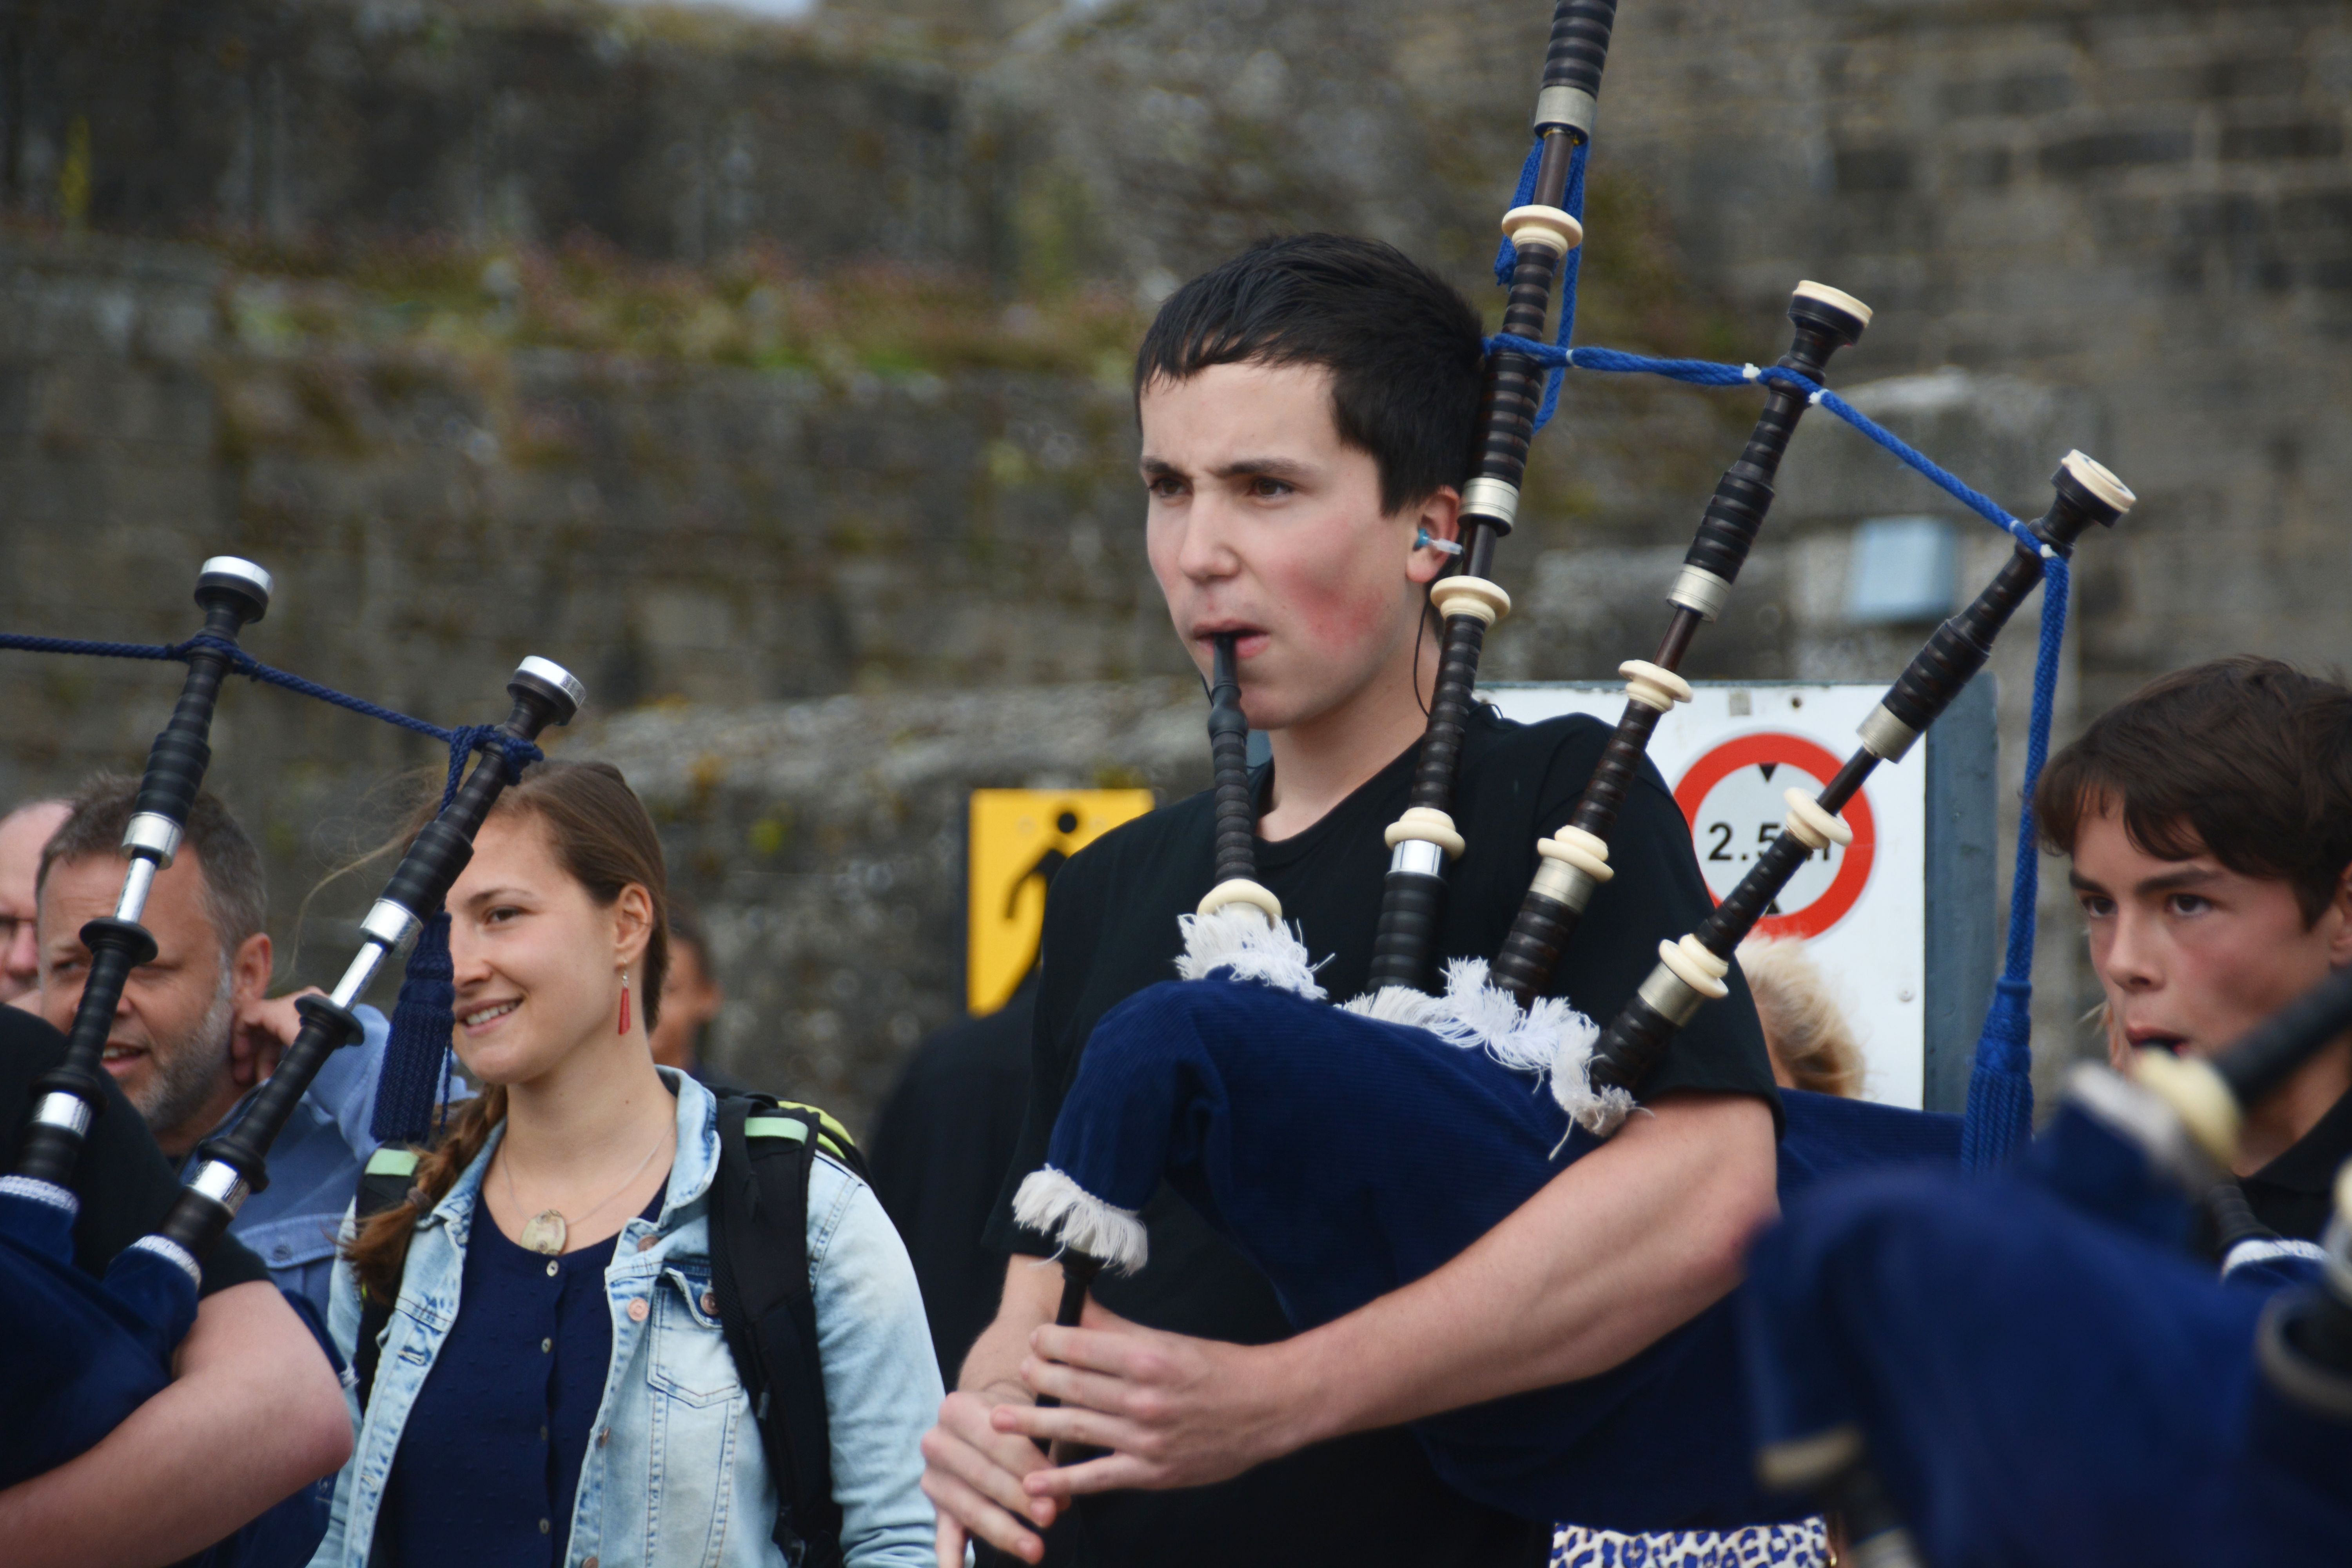
man, music, people, concert, artist, musician, musical instrument, parade, festival, pipe, scotland, musicians, scotsman